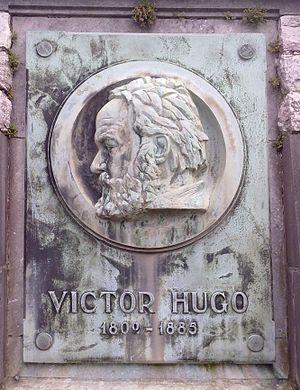
Portrait de Victor Hugo par le sculpteur Victor Demanet, Colonne Victor Hugo à Waterloo, Belgique.
Victor Hugo est un poète, dramaturge, écrivain, romancier et dessinateur romantique français, né le 7 ventôse an X à Besançon et mort le 22 mai 1885 à Paris. Il est considéré comme l'un des plus importants écrivains de langue française. Il est aussi une personnalité politique et un intellectuel engagé qui a eu un rôle idéologique majeur et occupe une place marquante dans l'histoire des lettres françaises au XIXᵉ siècle, dans des genres et des domaines d’une remarquable variété.
Le champ de bataille de Waterloo est l'aire où se déroula la bataille de Waterloo le 18 juin 1815 actuellement protégée et inscrite au Patrimoine immobilier exceptionnel de la Région wallonne.